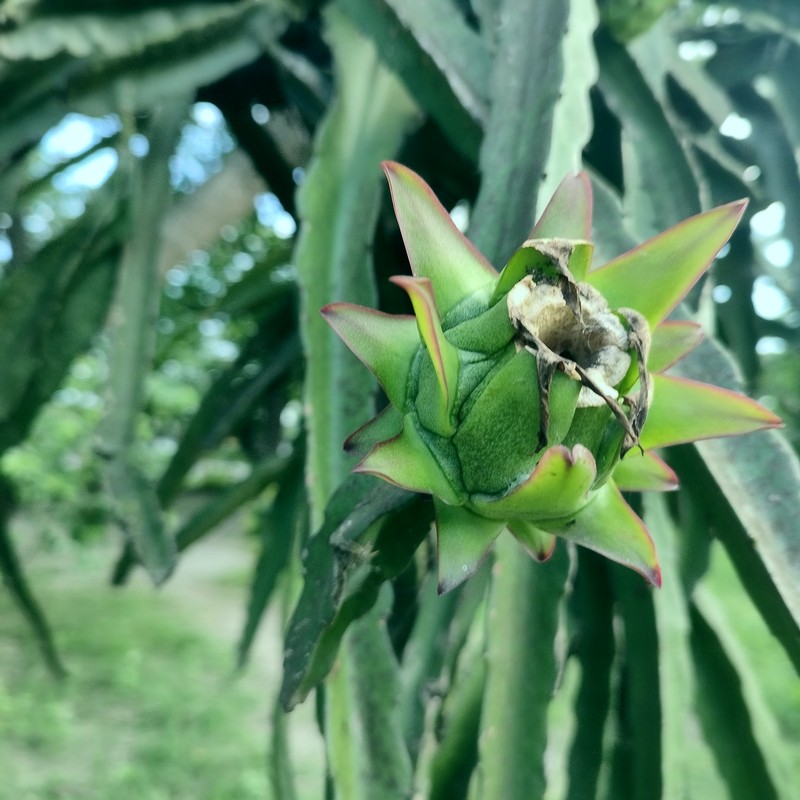
Label: Immature Dragon Fruit